Israel Hadany

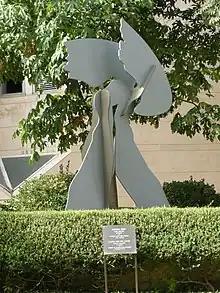
Sculpture by Hadani on Mount Scopus

Born in Beit HaShita kibutz. During his childhood, his family moved several times, first to Ayelet Hashahar kibbutz, later to Kfar Ganim (nearby Petah Tikva) and finally to Jerusalem.